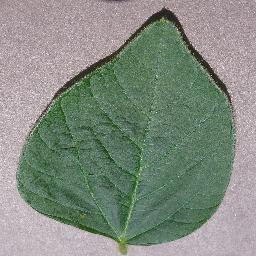
Label: Soybean___healthy